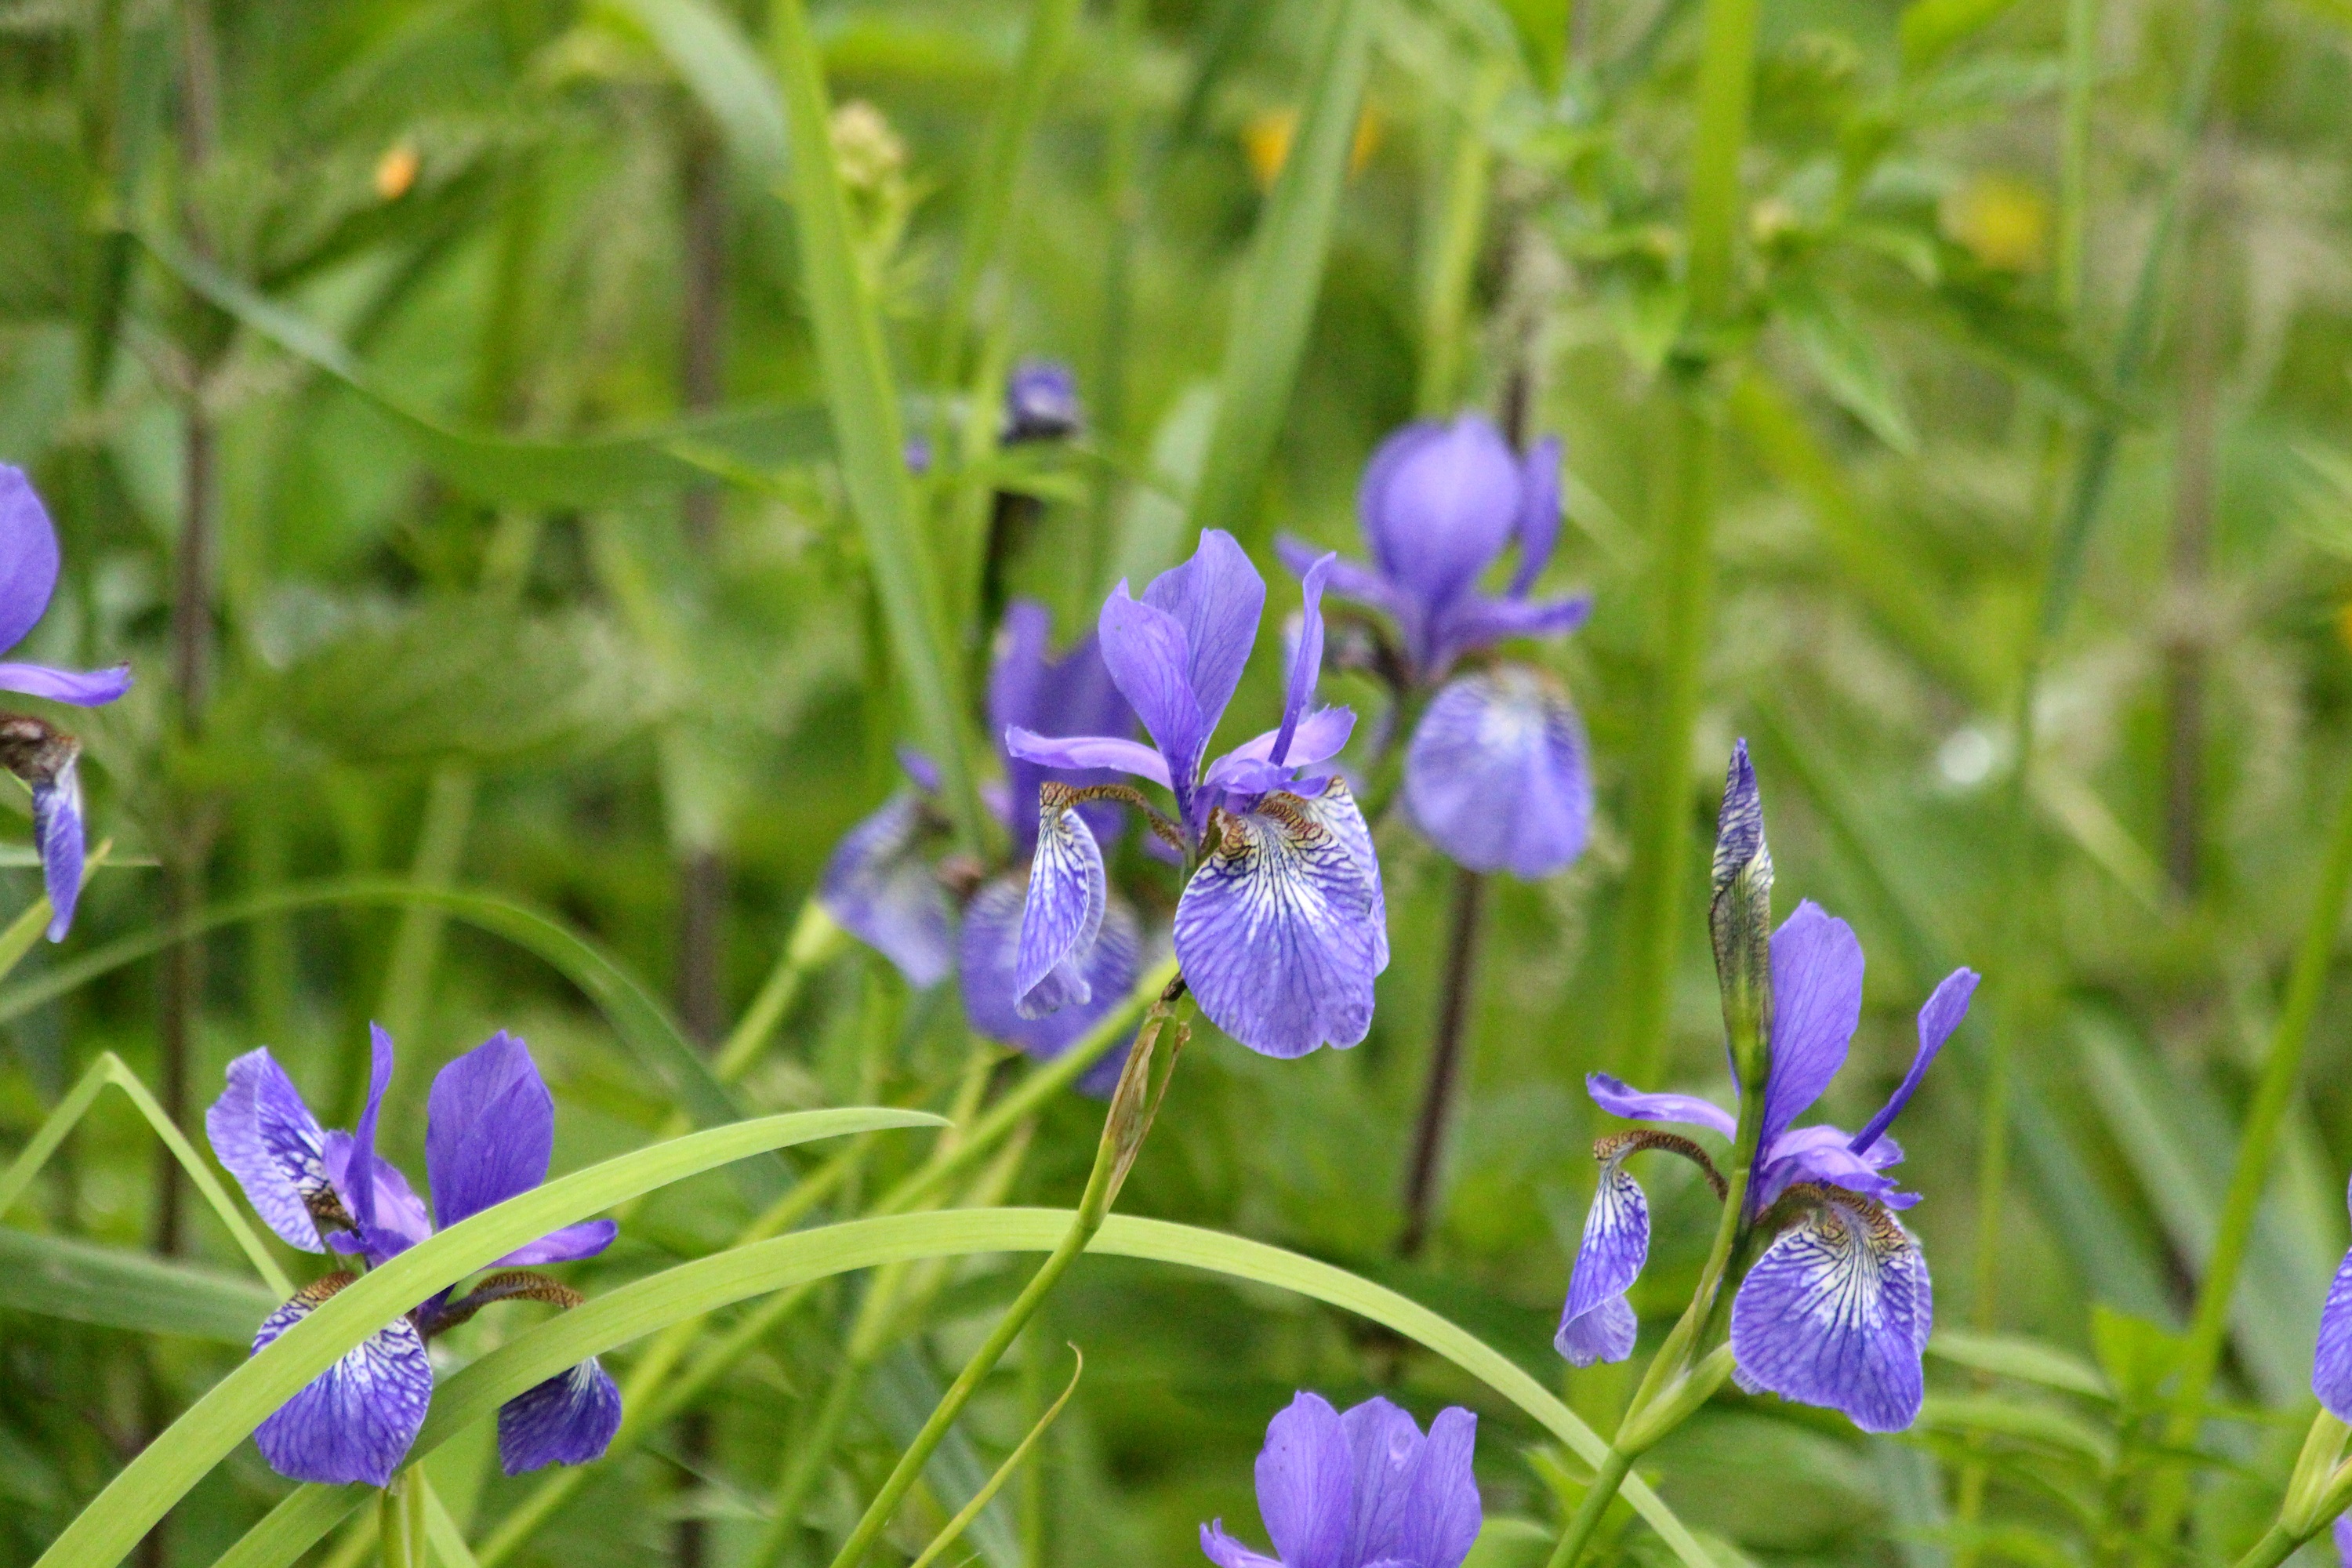
nature, grass, plant, meadow, flower, summer, herb, botany, blue, colorful, garden, flora, fauna, plants, wildflower, flowers, eye, bright, beautiful, viola, irises, macro photography, summer flowers, green background, flowering plant, beautiful flowers, dayflower, iris versicolor, land plant, violet family, dayflower family, wild irises